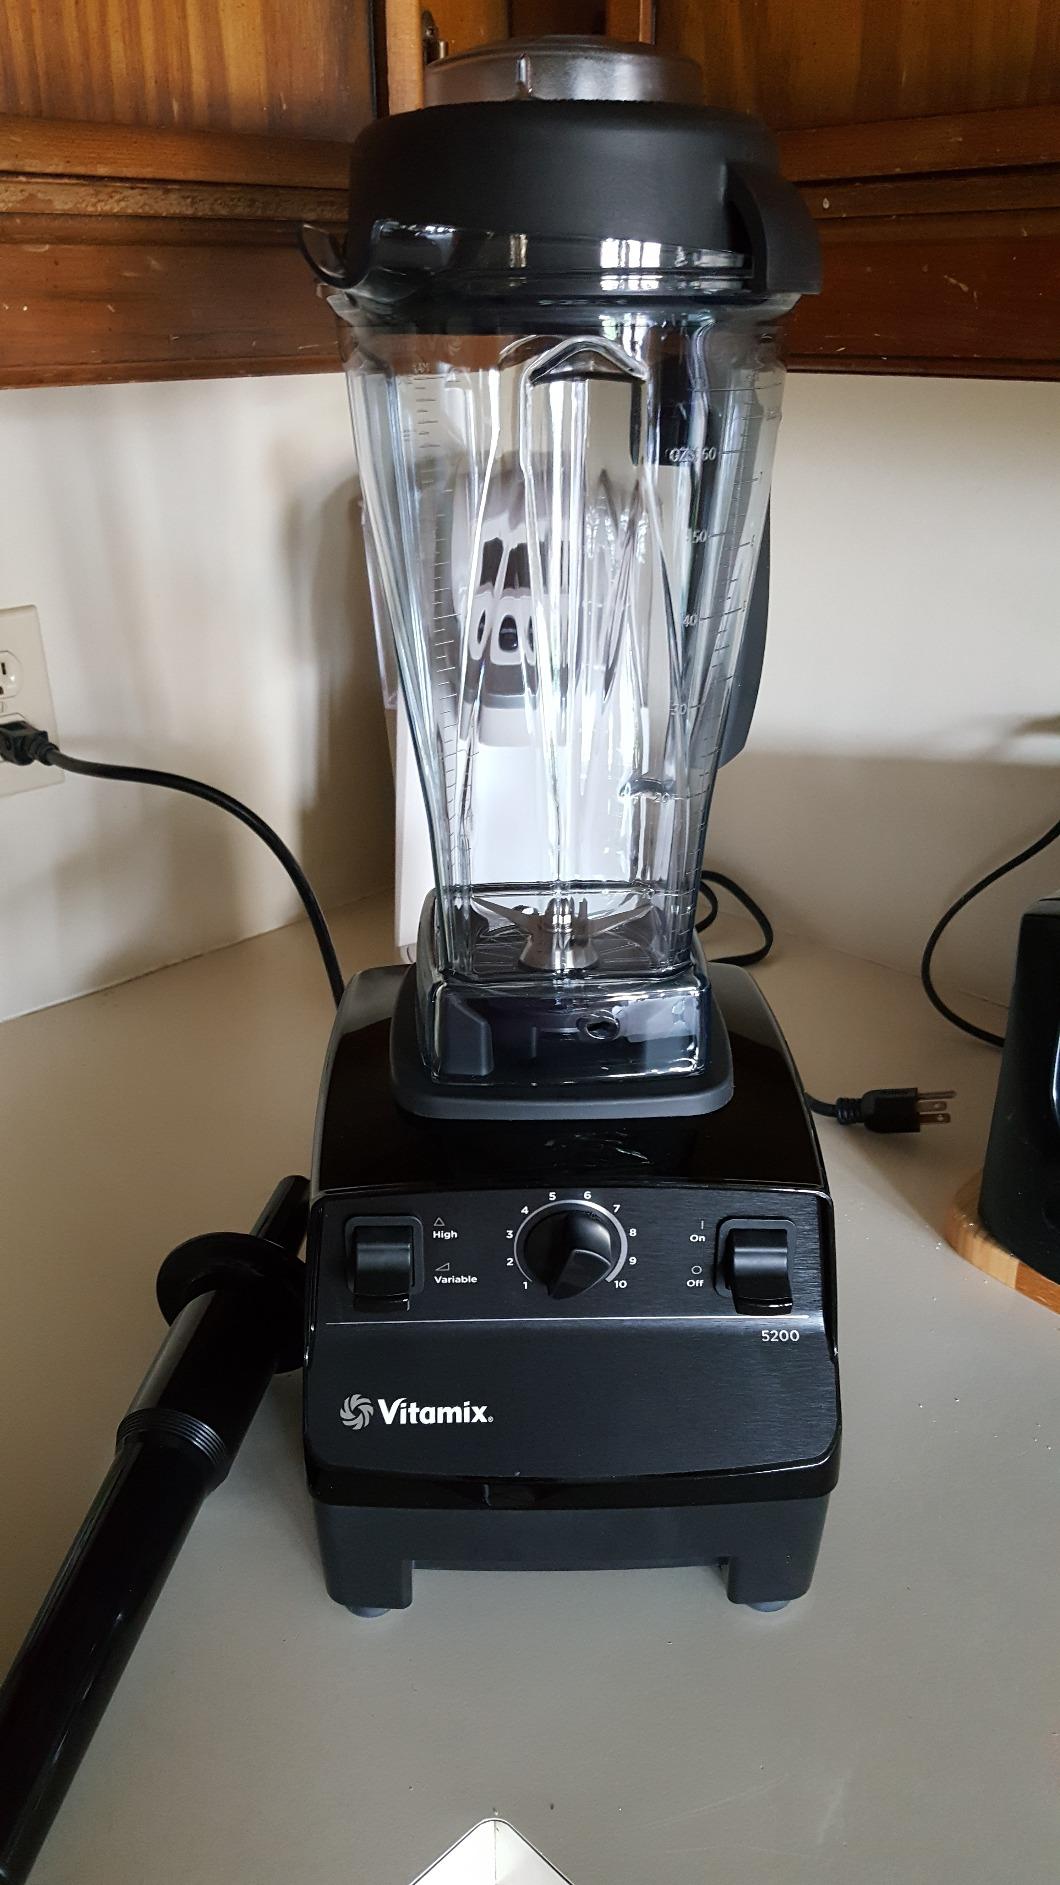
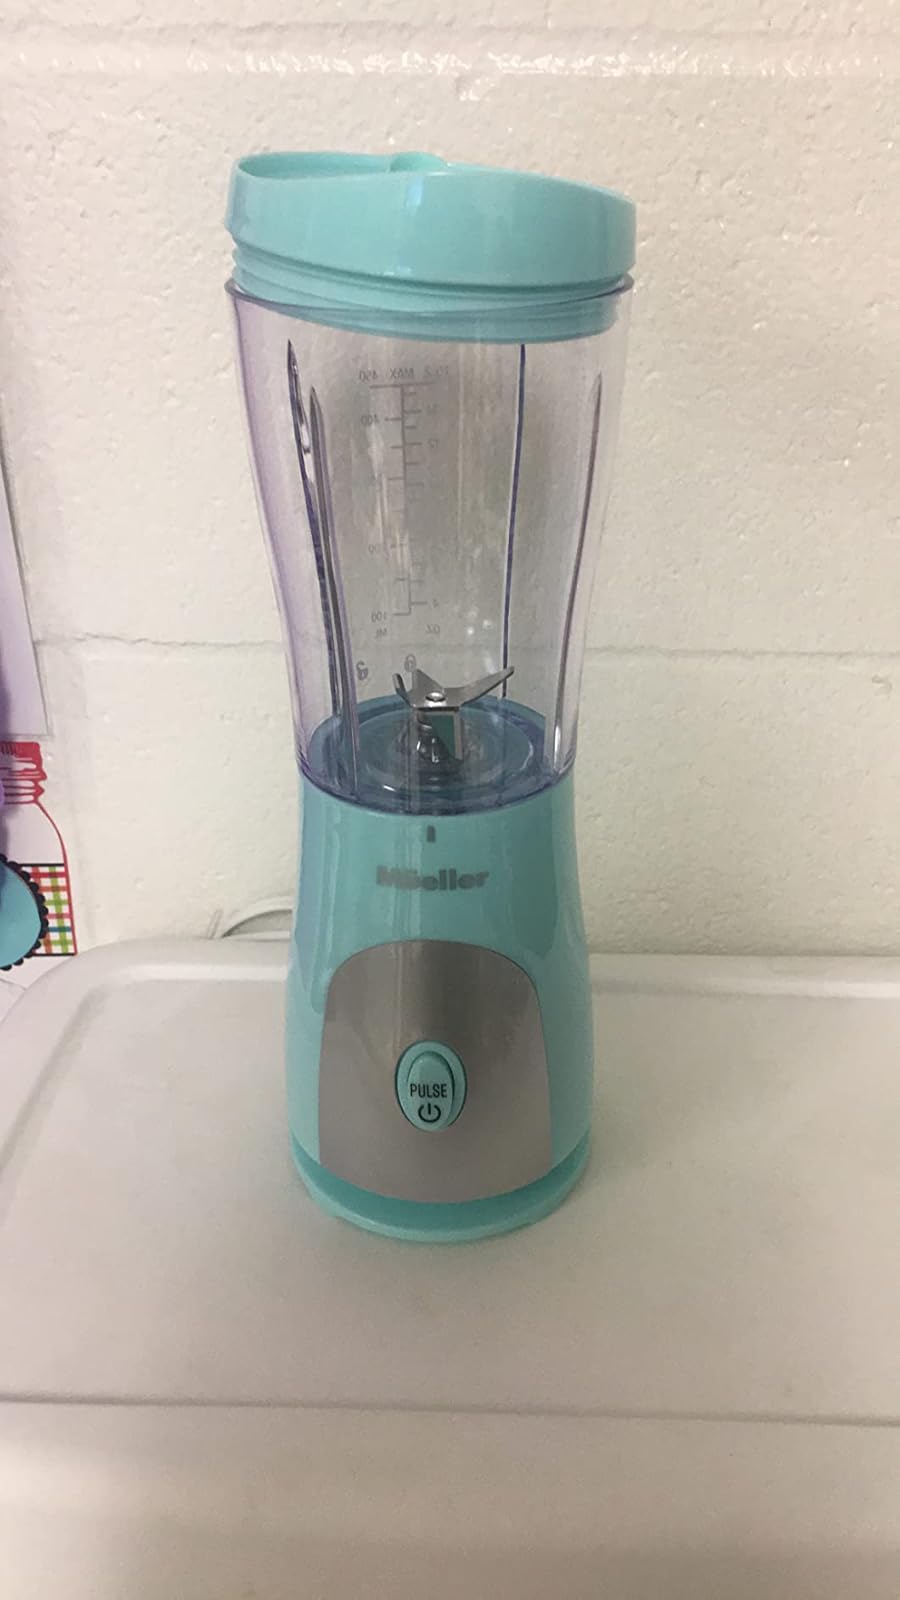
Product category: items_blender
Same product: no